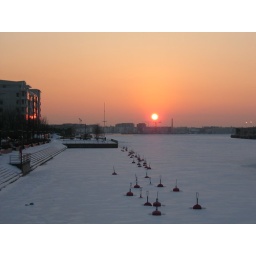
Winter in Ruoholahti, Helsinki. 2 months later, sail boats tied up to these buoys!